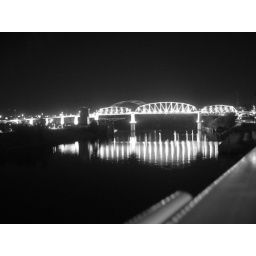
bridge over nashville water